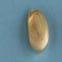
Maize quality: Good